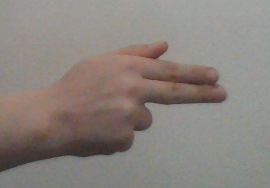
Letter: ghain